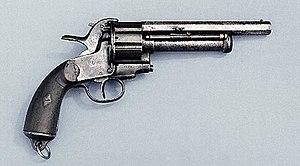
Le docteur Jean Alexandre François Le Mat - orthographié LeMat dans un contexte anglo-saxon - est l'inventeur du revolver LeMat, utilisé par les troupes confédérées pendant la guerre de Sécession.
Le revolver LeMat est une arme de poing à percussion conçue par l'inventeur français Jean Alexandre François Le Mat en 1856 utilisé dans l'armée confédérée durant la guerre de Sécession. Du fait de la grenaille dont était chargé son canon central, le revolver LeMat était parfois nommé The Grapeshot Revolver.